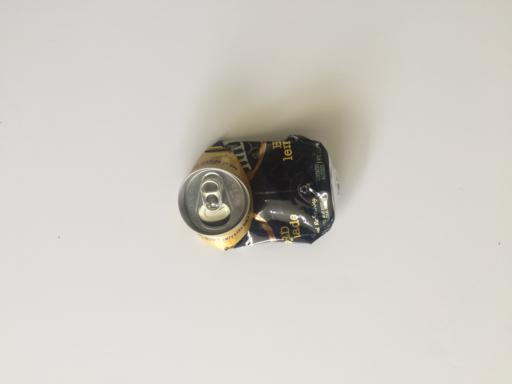
Label: metal